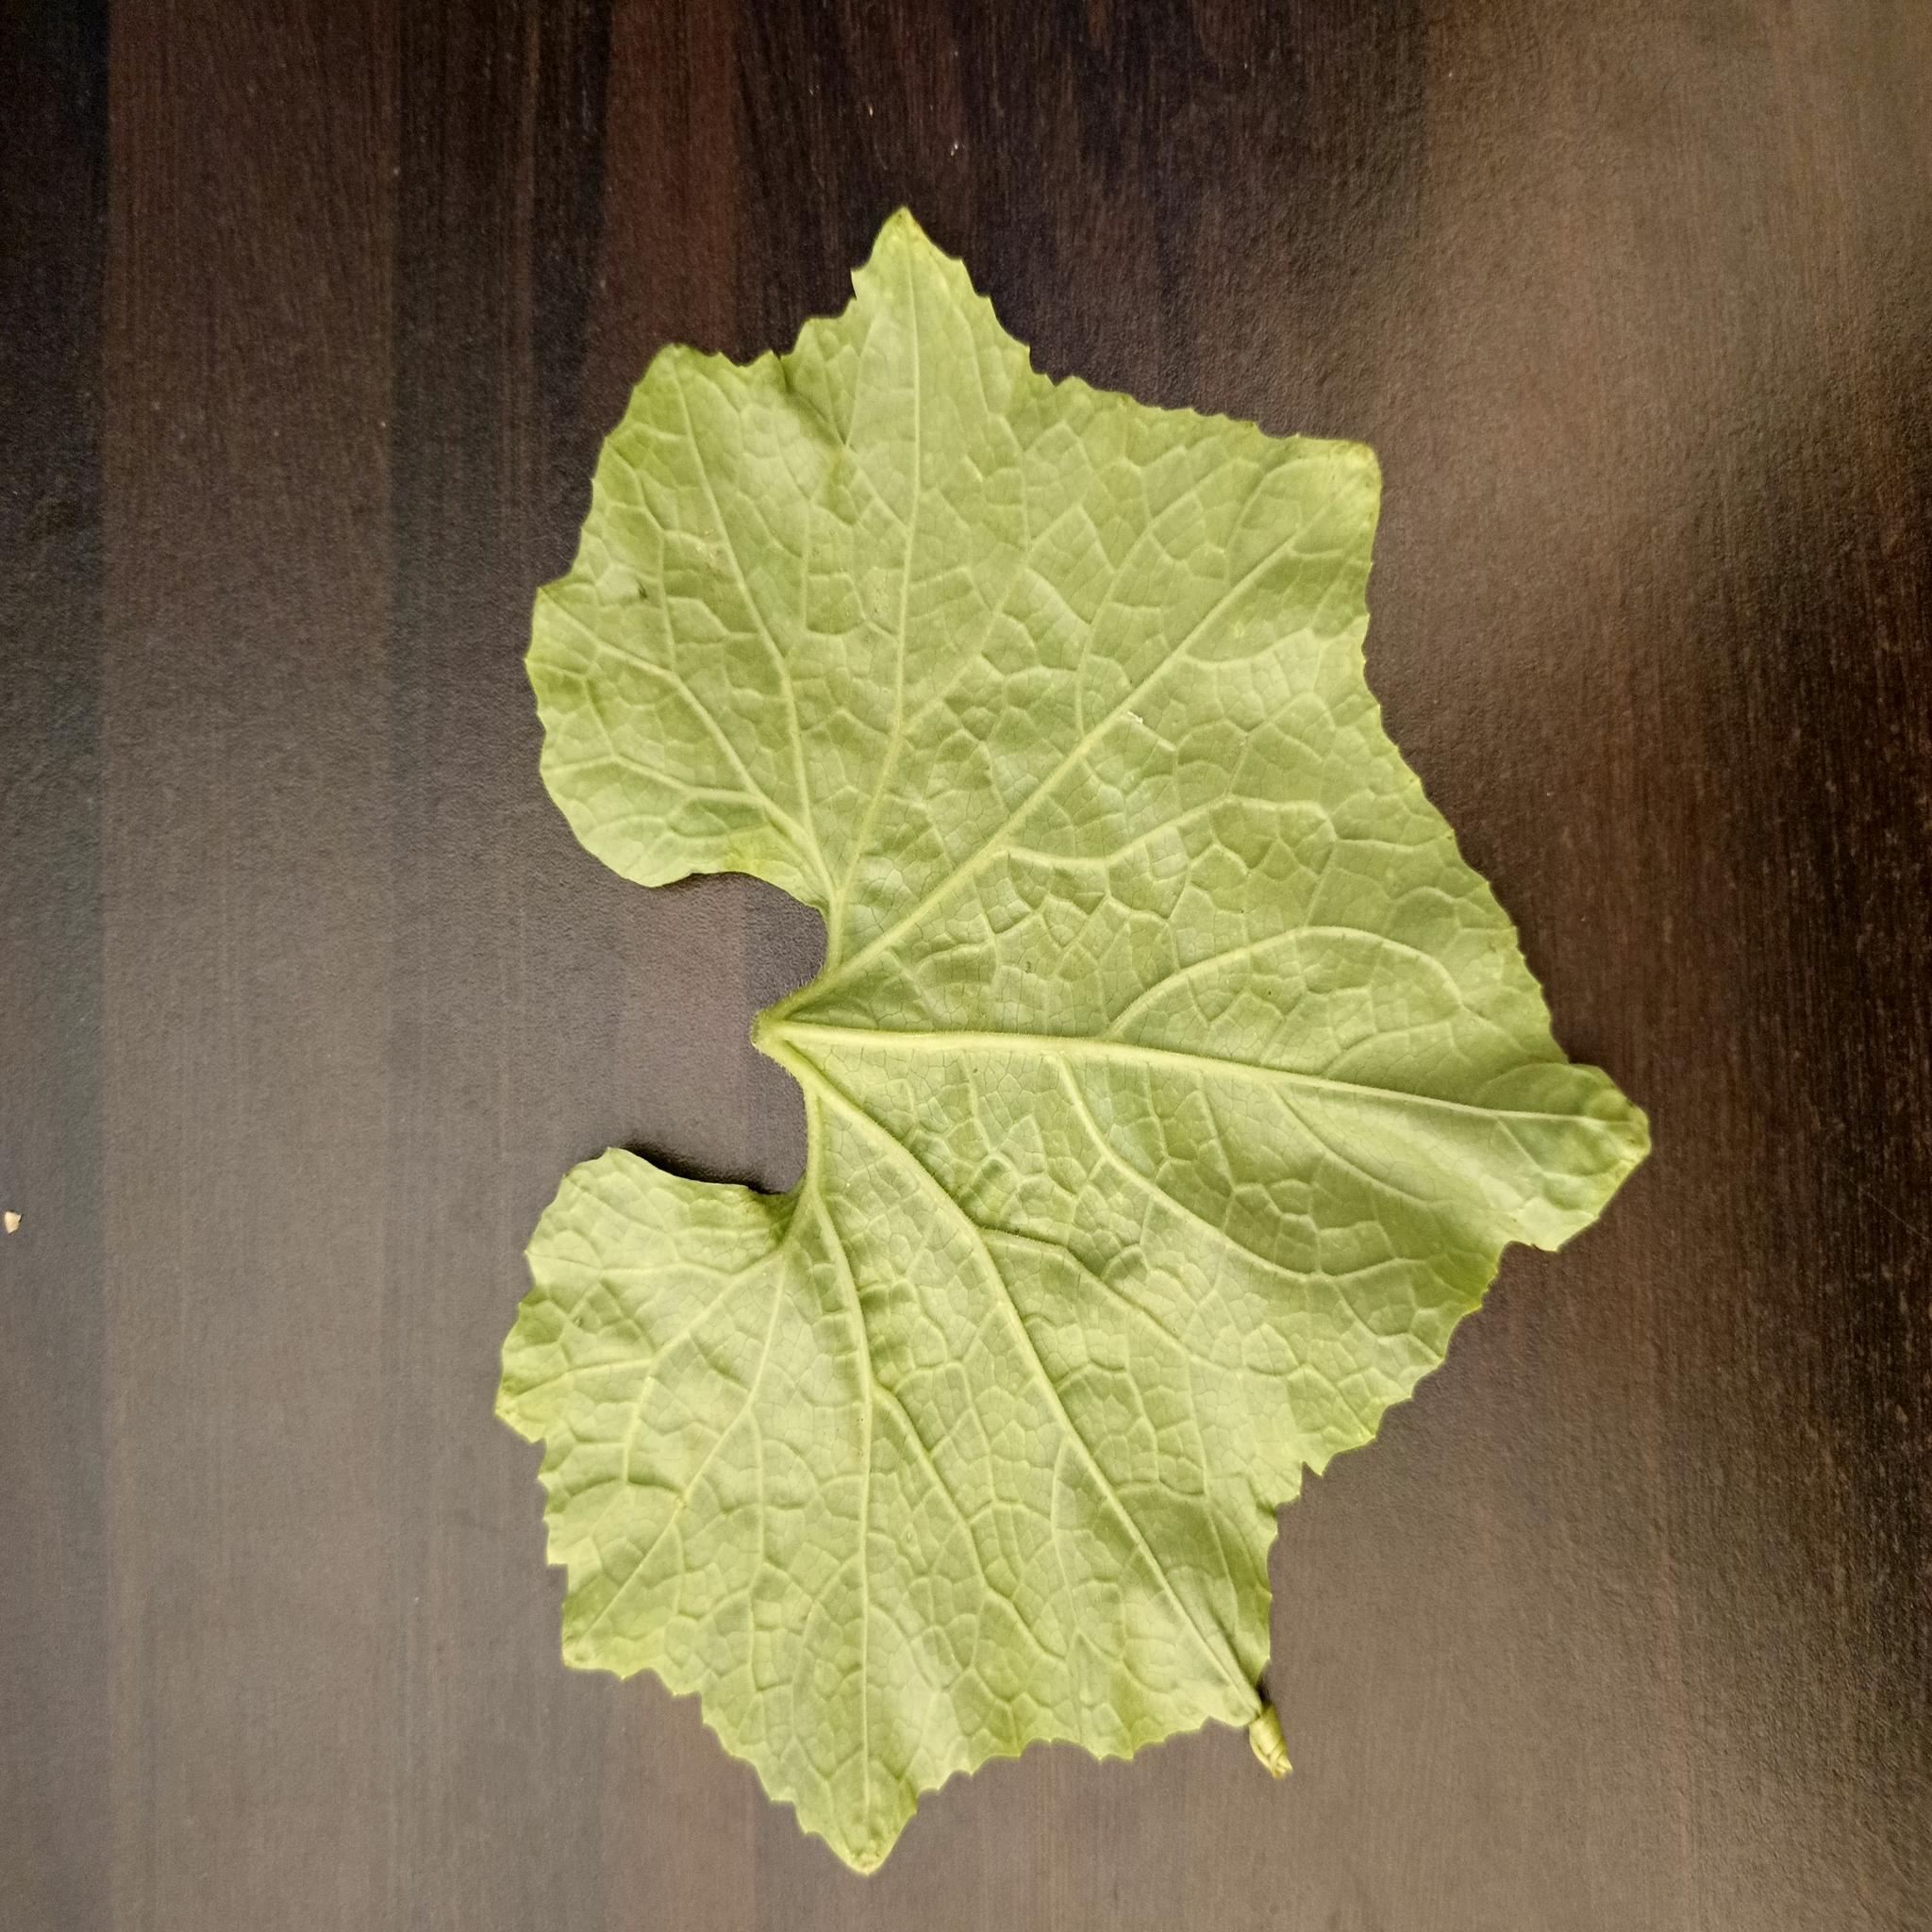
Label: Healthy